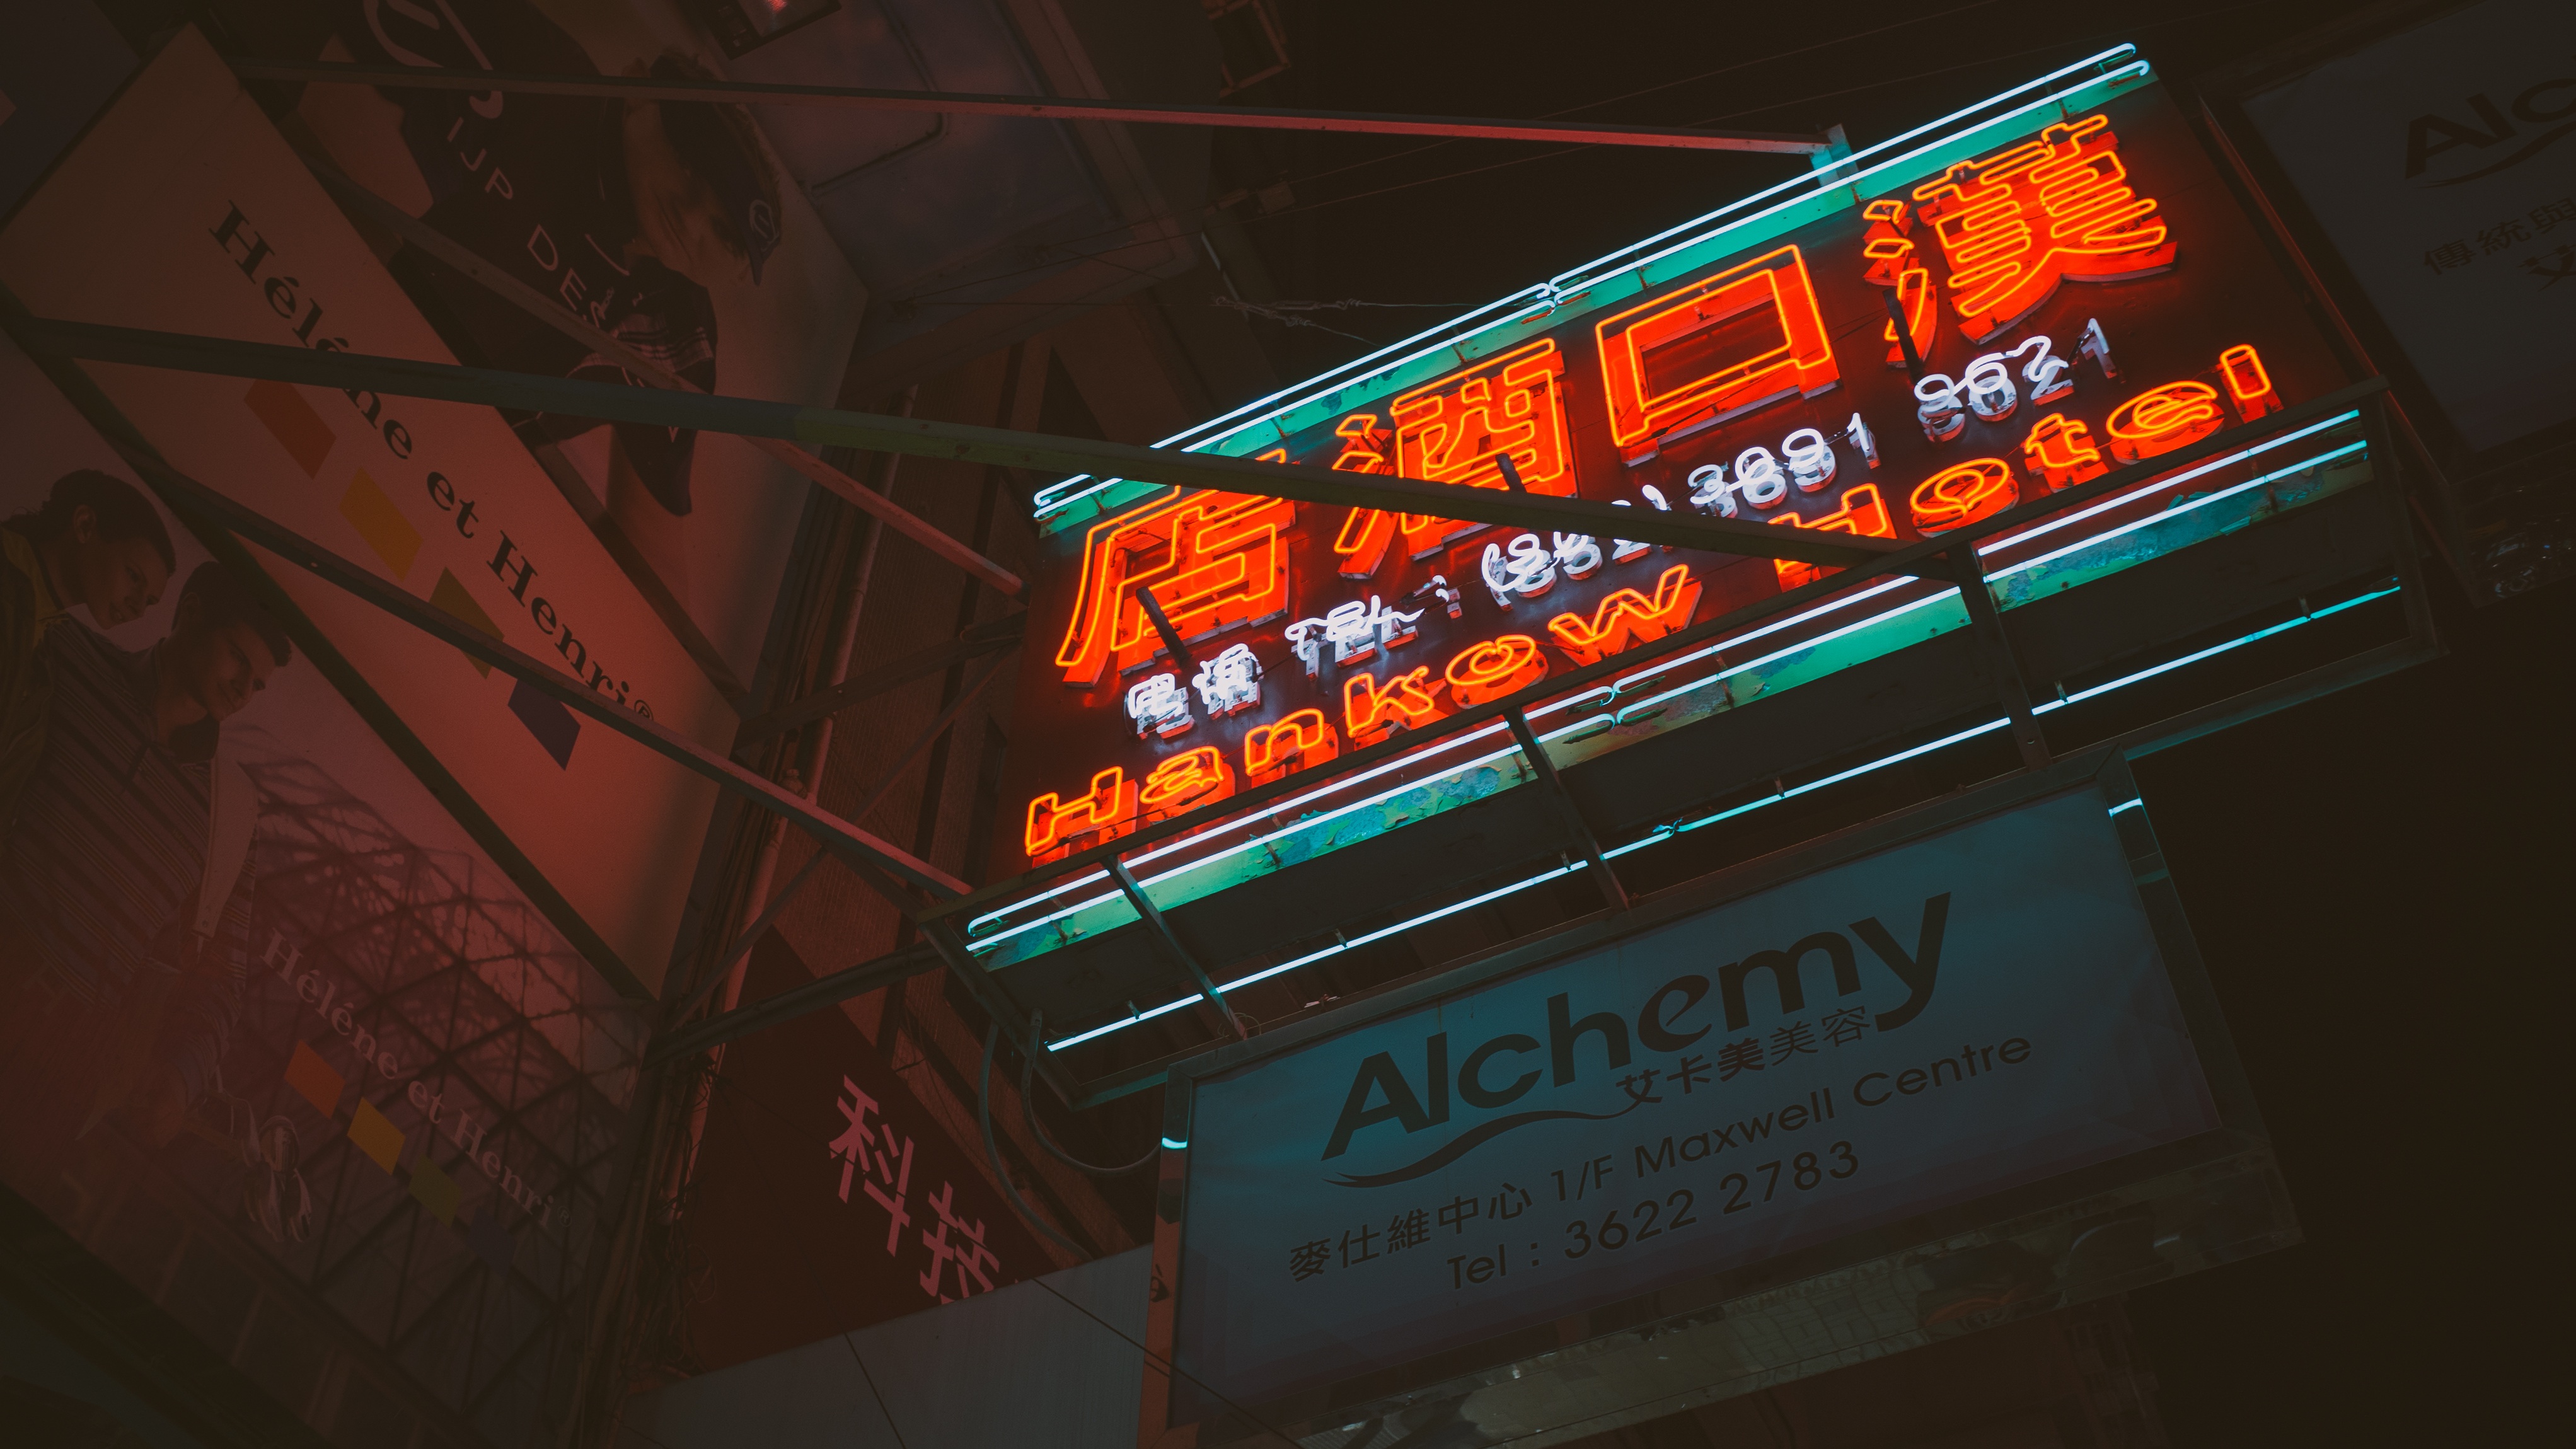
light, night, advertising, color, signage, neon, neon sign, screenshot, display device